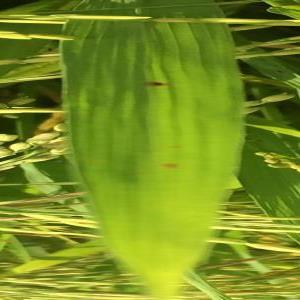
Disease: Brownspot